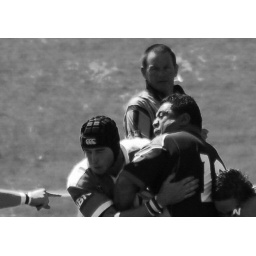
central charlestown rugby league blue white team of newcastle australia with cayle in some of the action